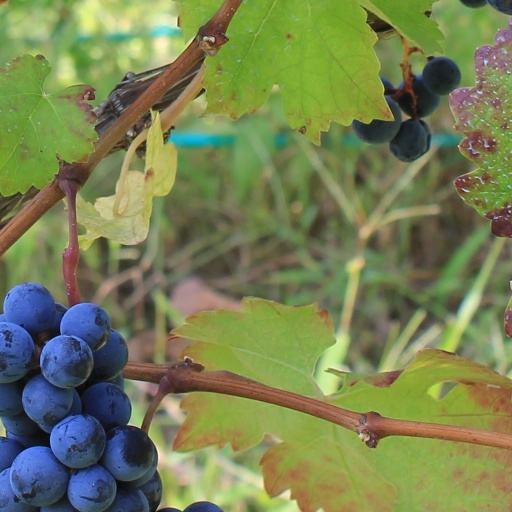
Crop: grape